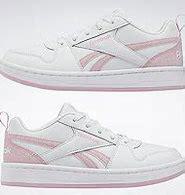
Brand: Reebok
Model: Royal Prime 2